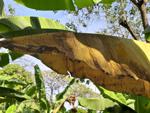
Label: xamthomonas